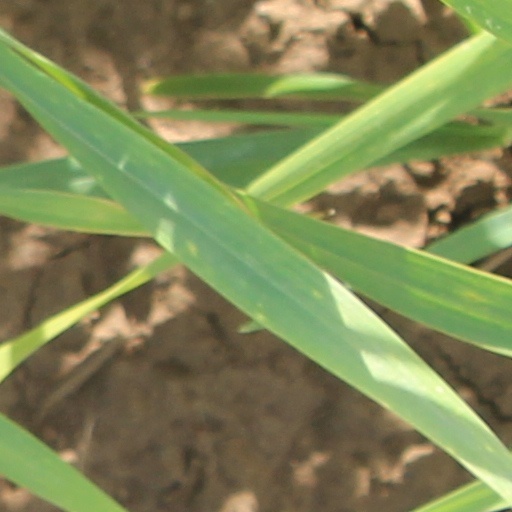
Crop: wheat